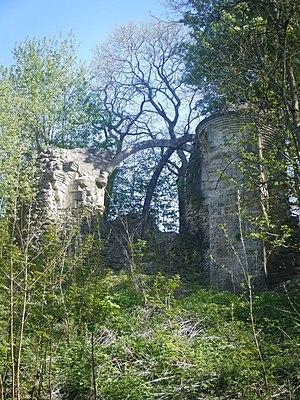
Ruines de la Butte de Montenoison
Montenoison est une commune française située dans le département de la Nièvre, en région Bourgogne-Franche-Comté.
Cet article recense les monuments historiques de la Nièvre, en France.